Potto

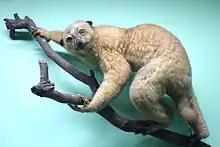
Potto gripping branches

Pottos move slowly and carefully, always gripping a branch with at least two limbs. They are also quiet and avoid predators using cryptic movement. The most common call is a high-pitched "tsic", which is used mainly between mother and offspring.